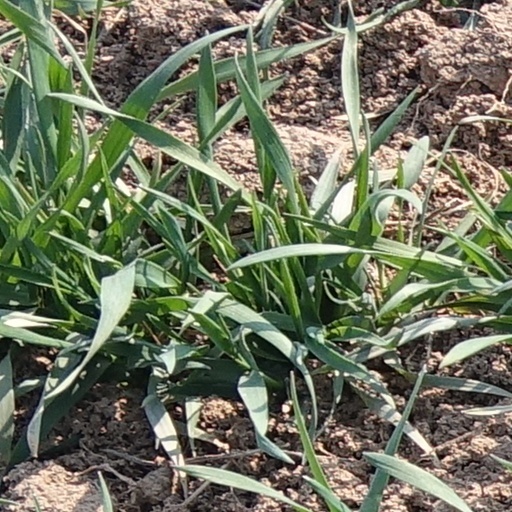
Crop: wheat